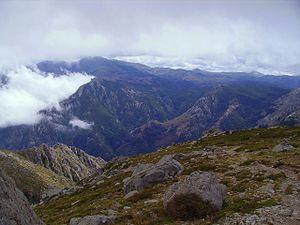
Monte Incudine depuis le Monte Formicola
Le Fiumorbo est une région naturelle de Corse, située sur la façade orientale de l'île. Extrémité méridionale de l'En-Deçà-des-Monts, il culmine au Monte Incudine.
Chisa est une commune française située dans la circonscription départementale de la Haute-Corse et le territoire de la collectivité de Corse. Elle appartient à l'ancienne piève de Coasina, dans le Fiumorbo.